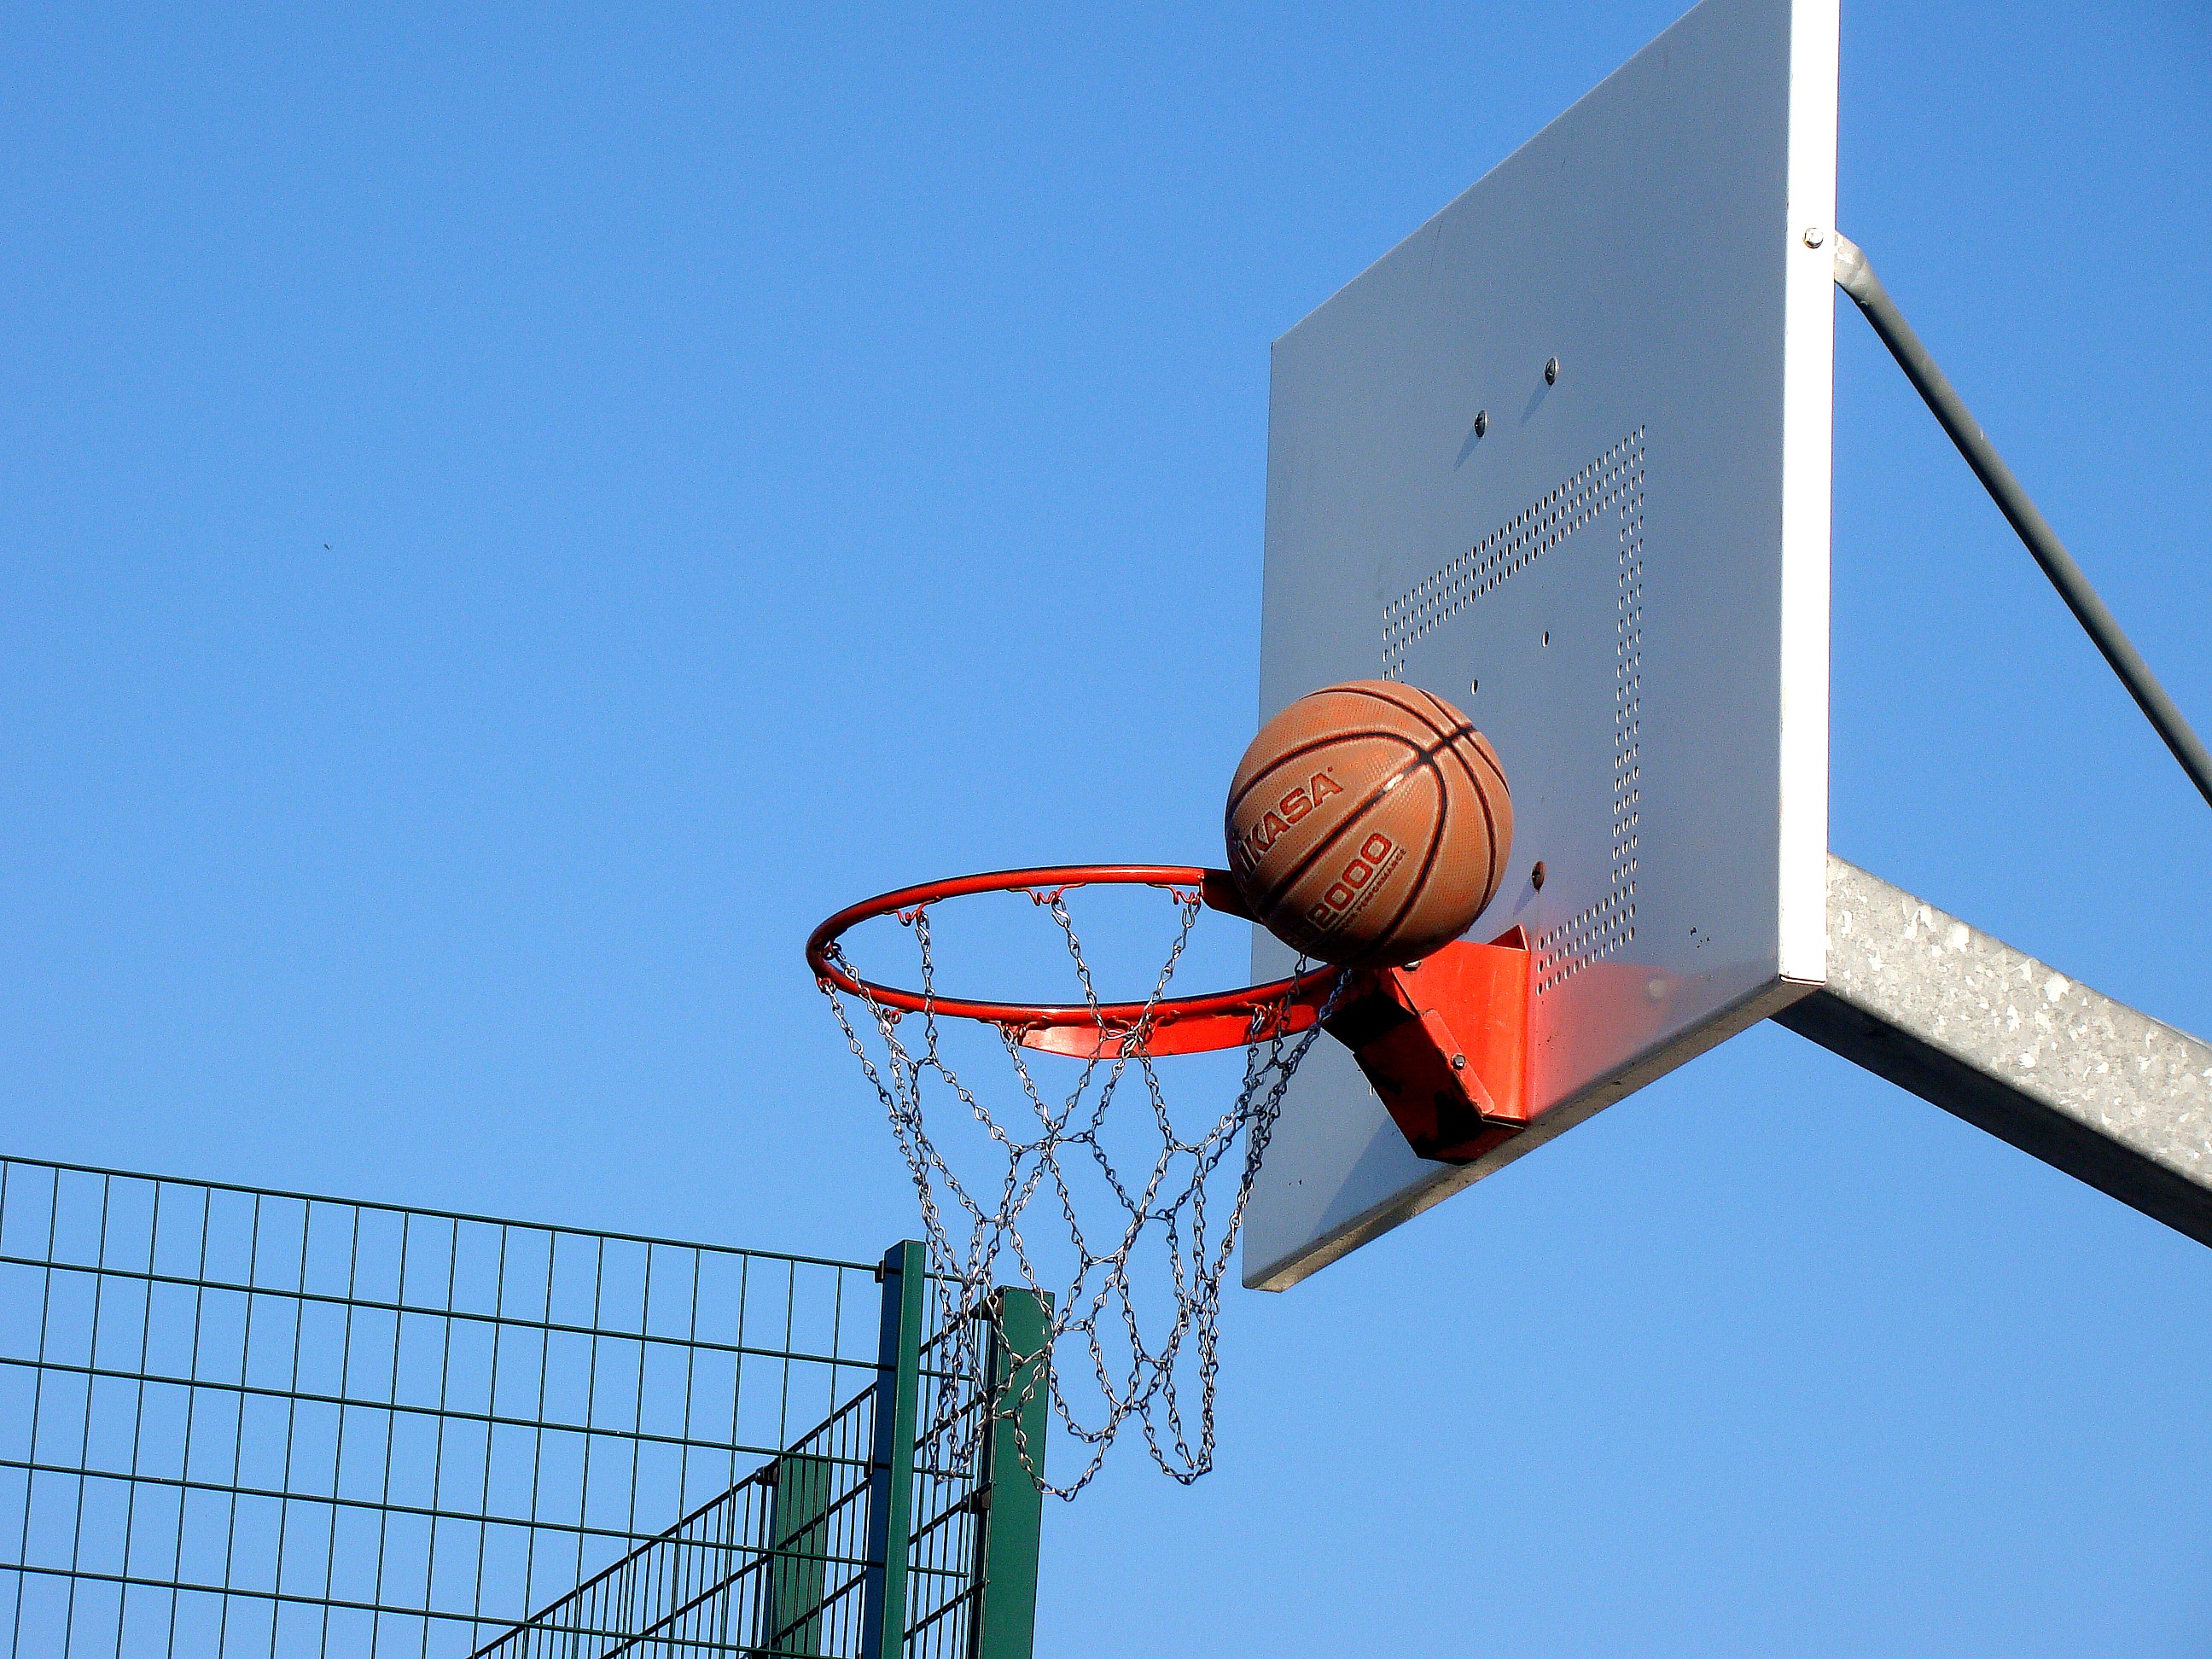
fence, sky, wind, tower, mast, blue, electricity, lighting, energy, ball, rime, blu, atmosphere of earth